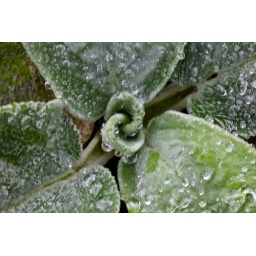
Plant in the bed in front of our house right after the sprinkler ran.